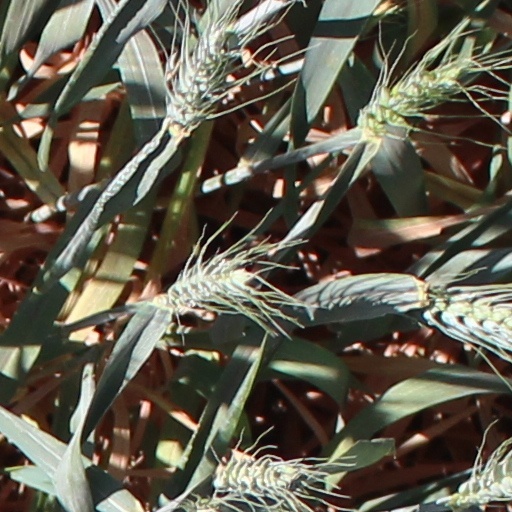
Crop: wheat